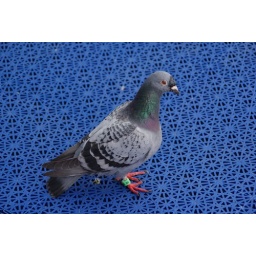
Many birds move between the UK and the continent by riding on ships, including this racing pigeon !